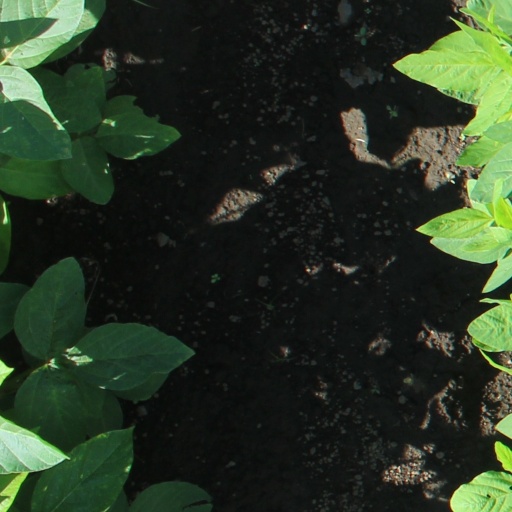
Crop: soybean